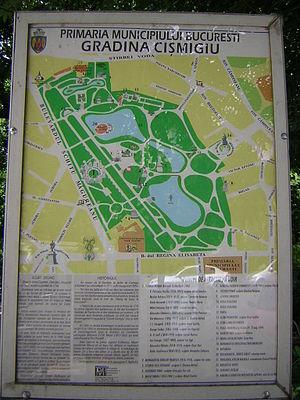
Le parc Cișmigiu est le plus ancien et le plus central jardin public de Bucarest. Il a été inauguré en 1860.